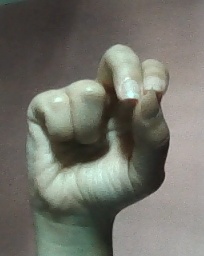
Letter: gaaf